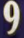
Number: 9